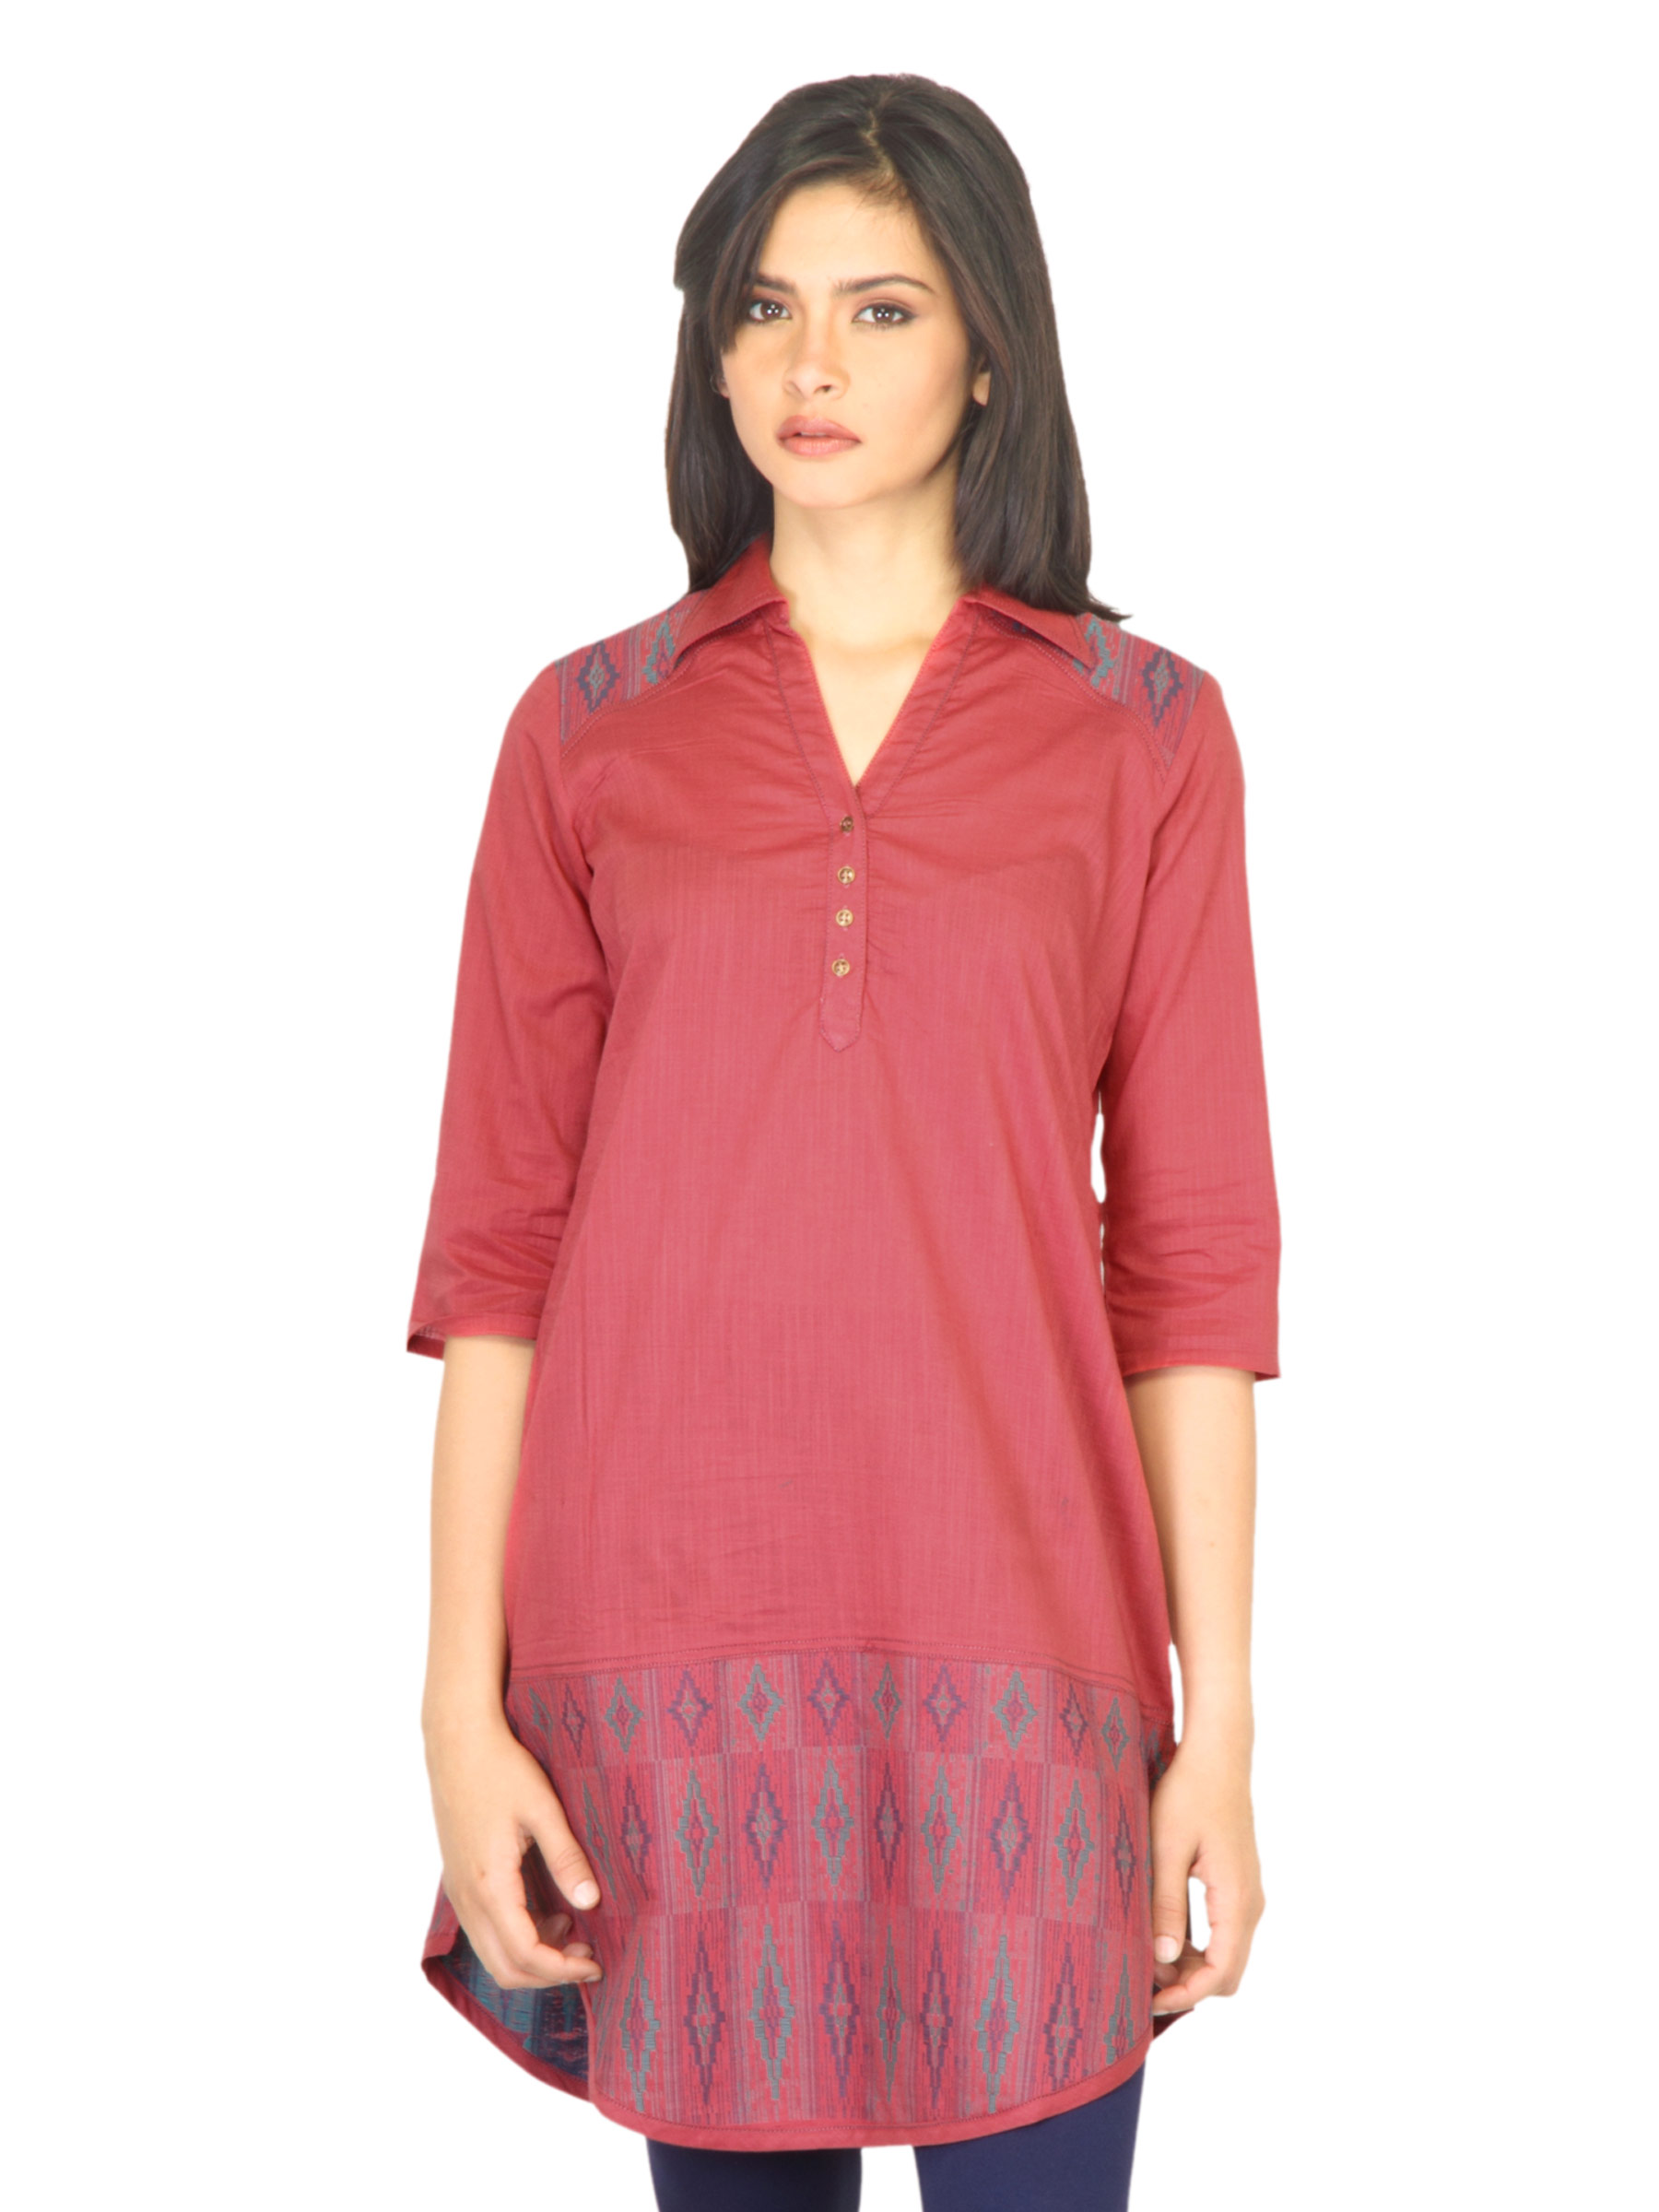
W Women Thread Work Red Kurta
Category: Apparel / Topwear / Kurtas
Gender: Women
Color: Red
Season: Fall 2011
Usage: Ethnic